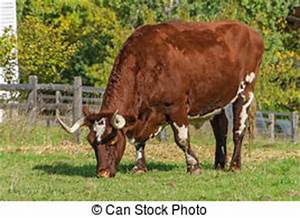
Label: mucca